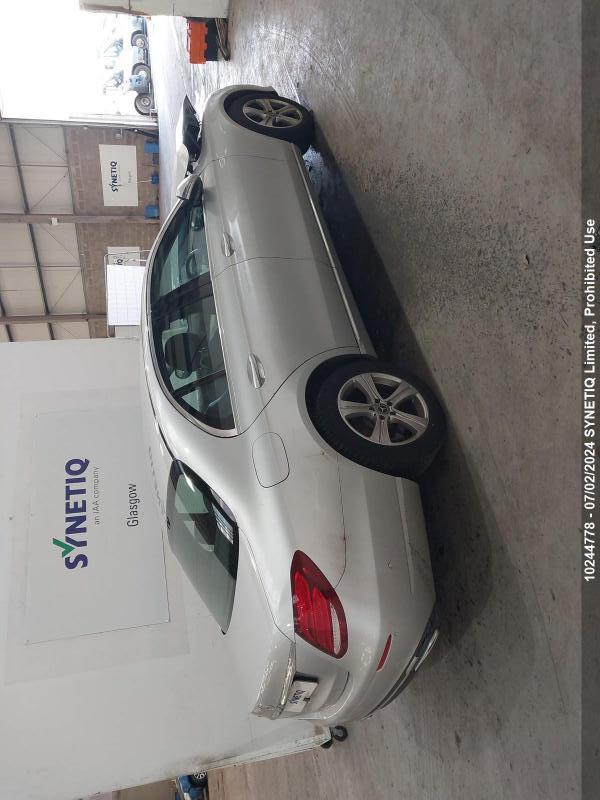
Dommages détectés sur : capot, pare-choc arrière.
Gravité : mineur